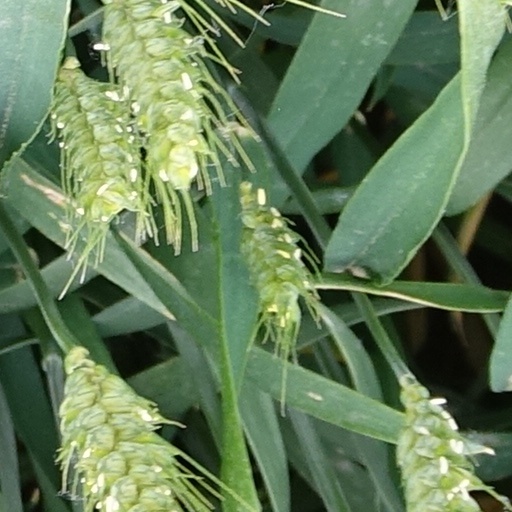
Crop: wheat